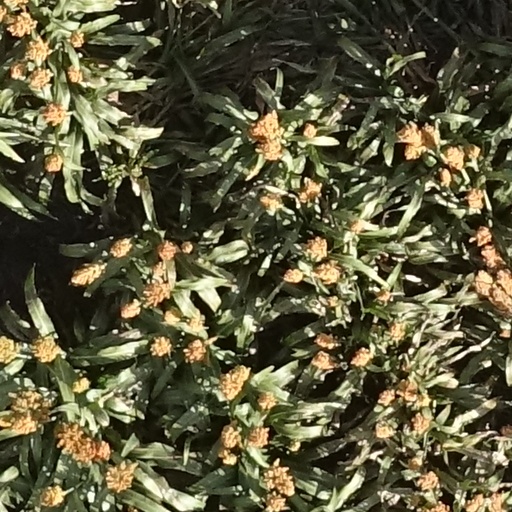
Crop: sorghum